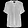
Label: Shirt